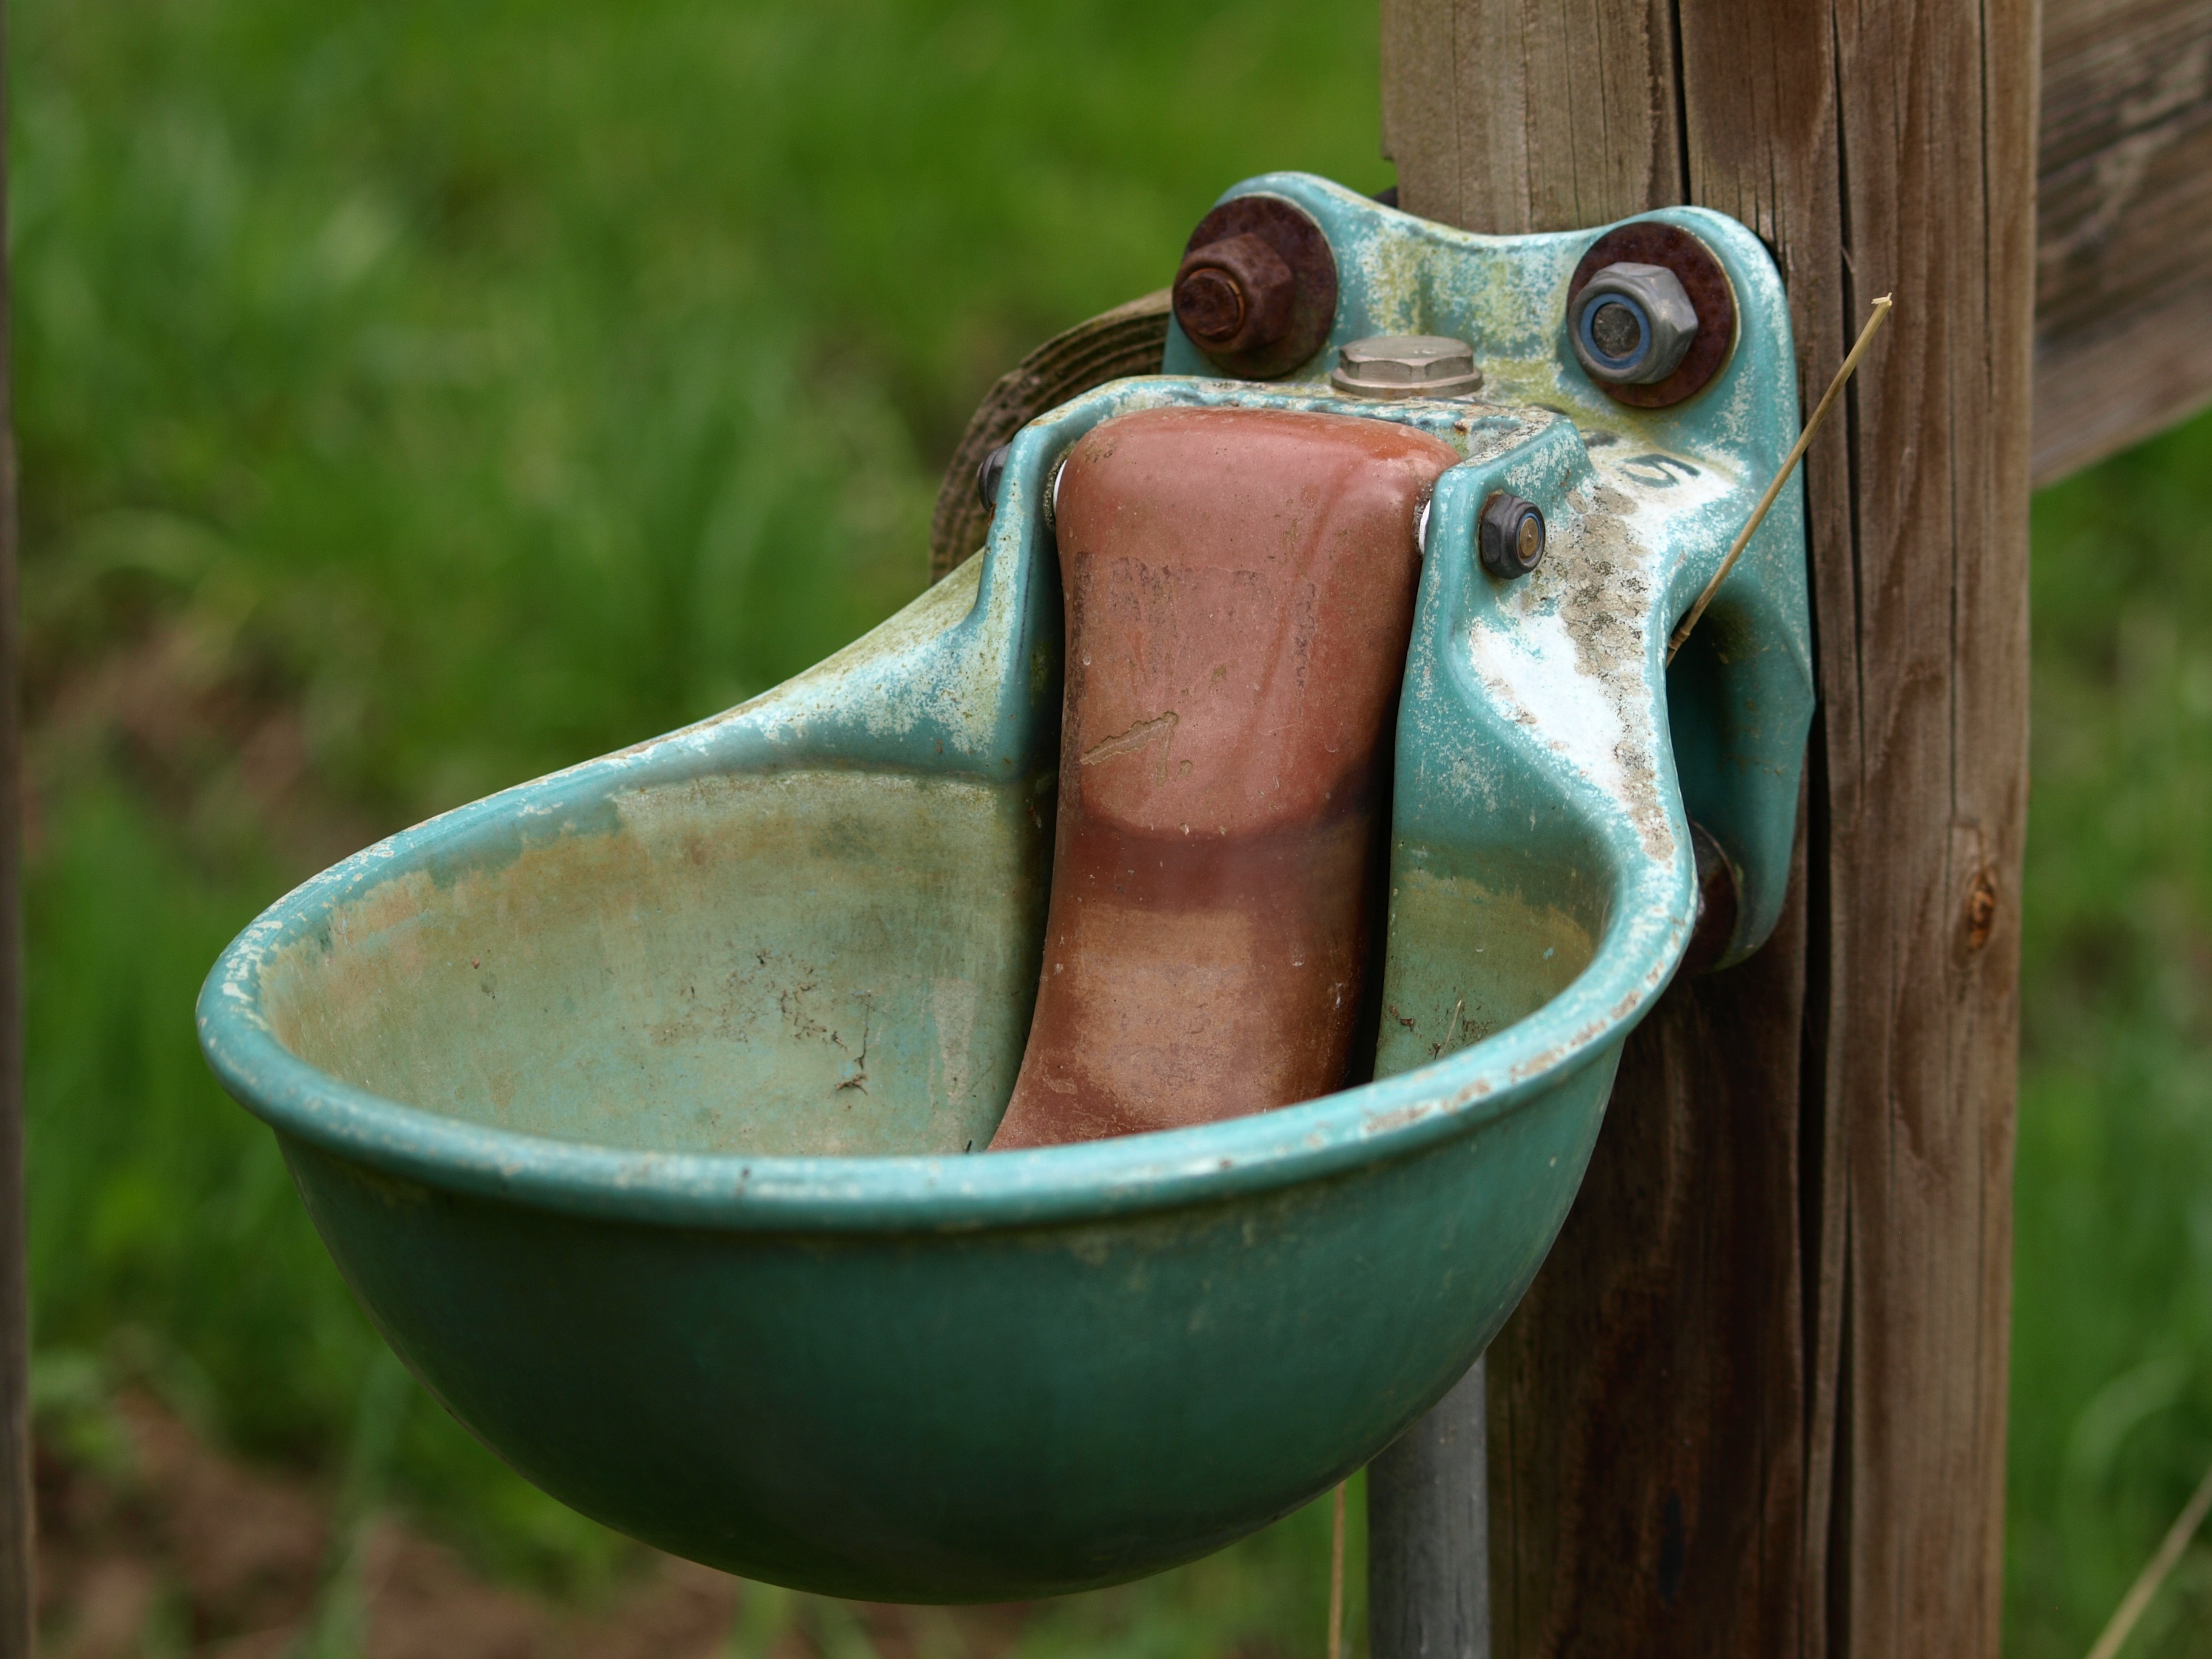
water, wood, leaf, green, color, ceramic, garden, material, macro photography, potions, soak, pderdetraenke